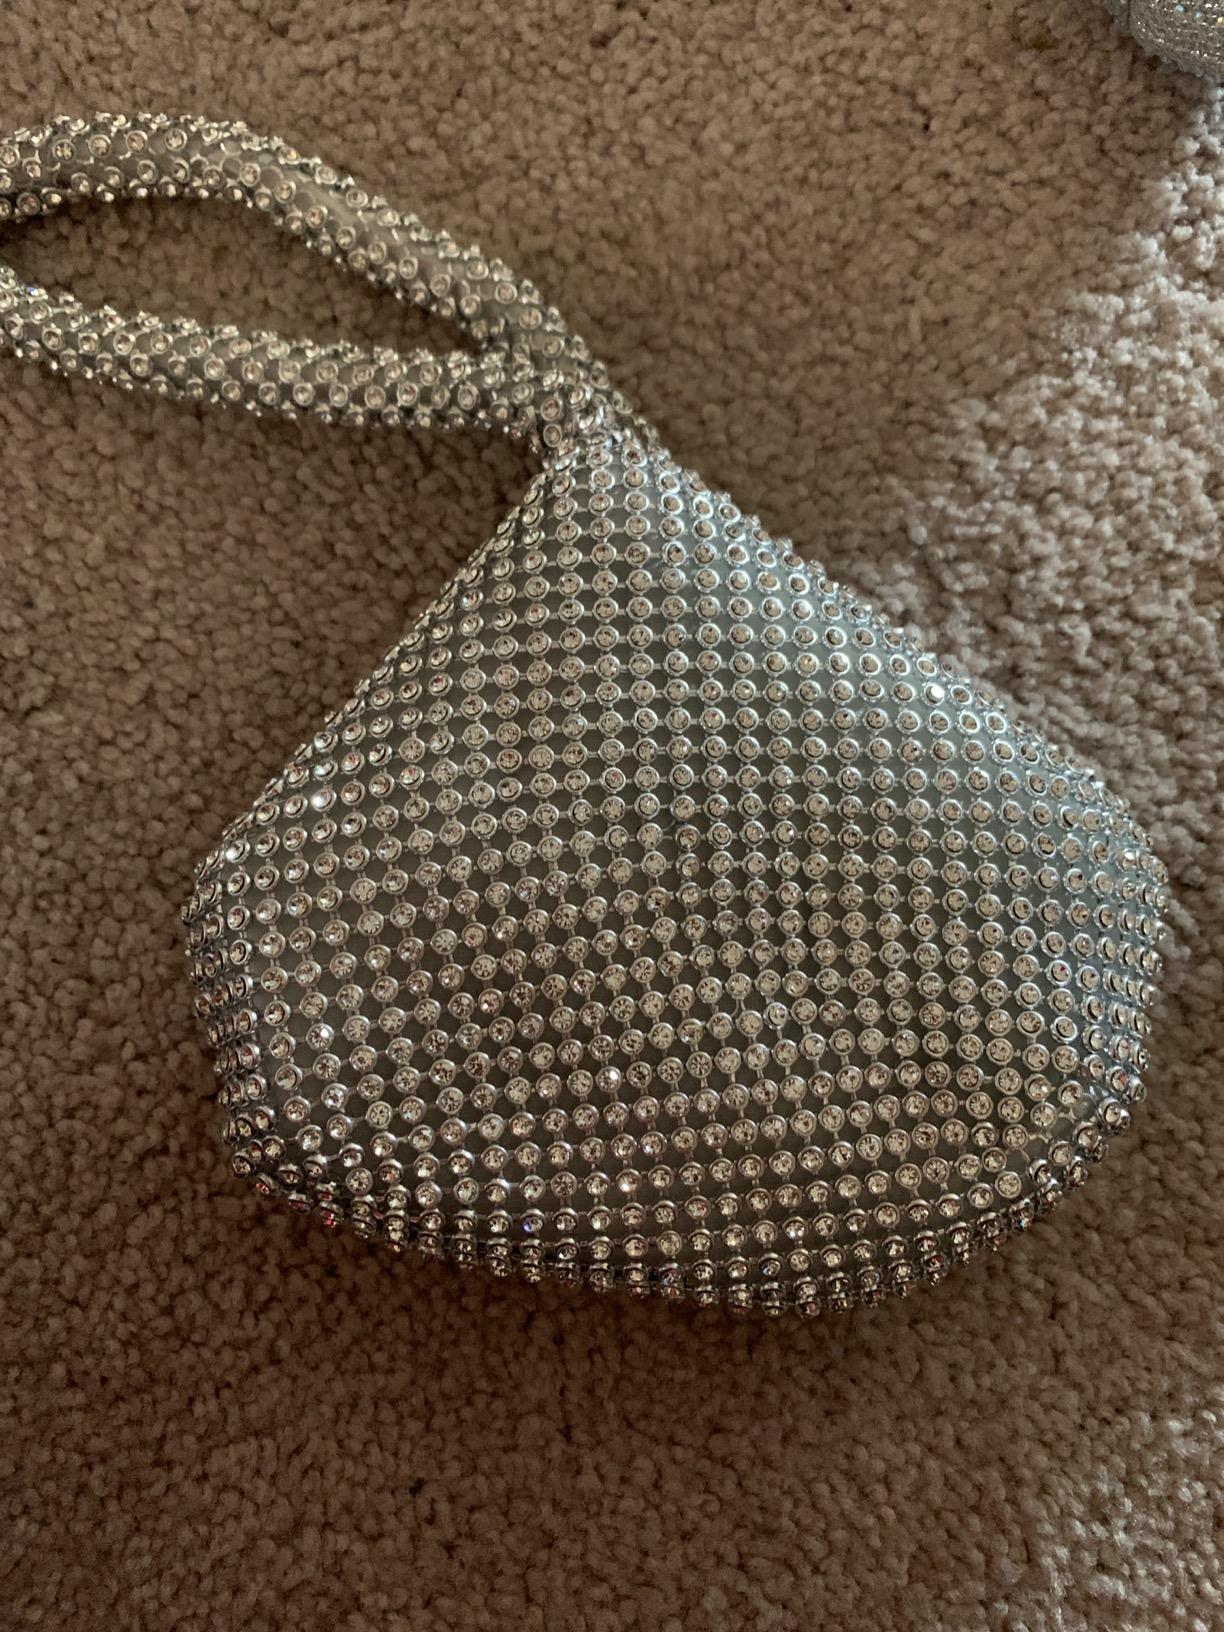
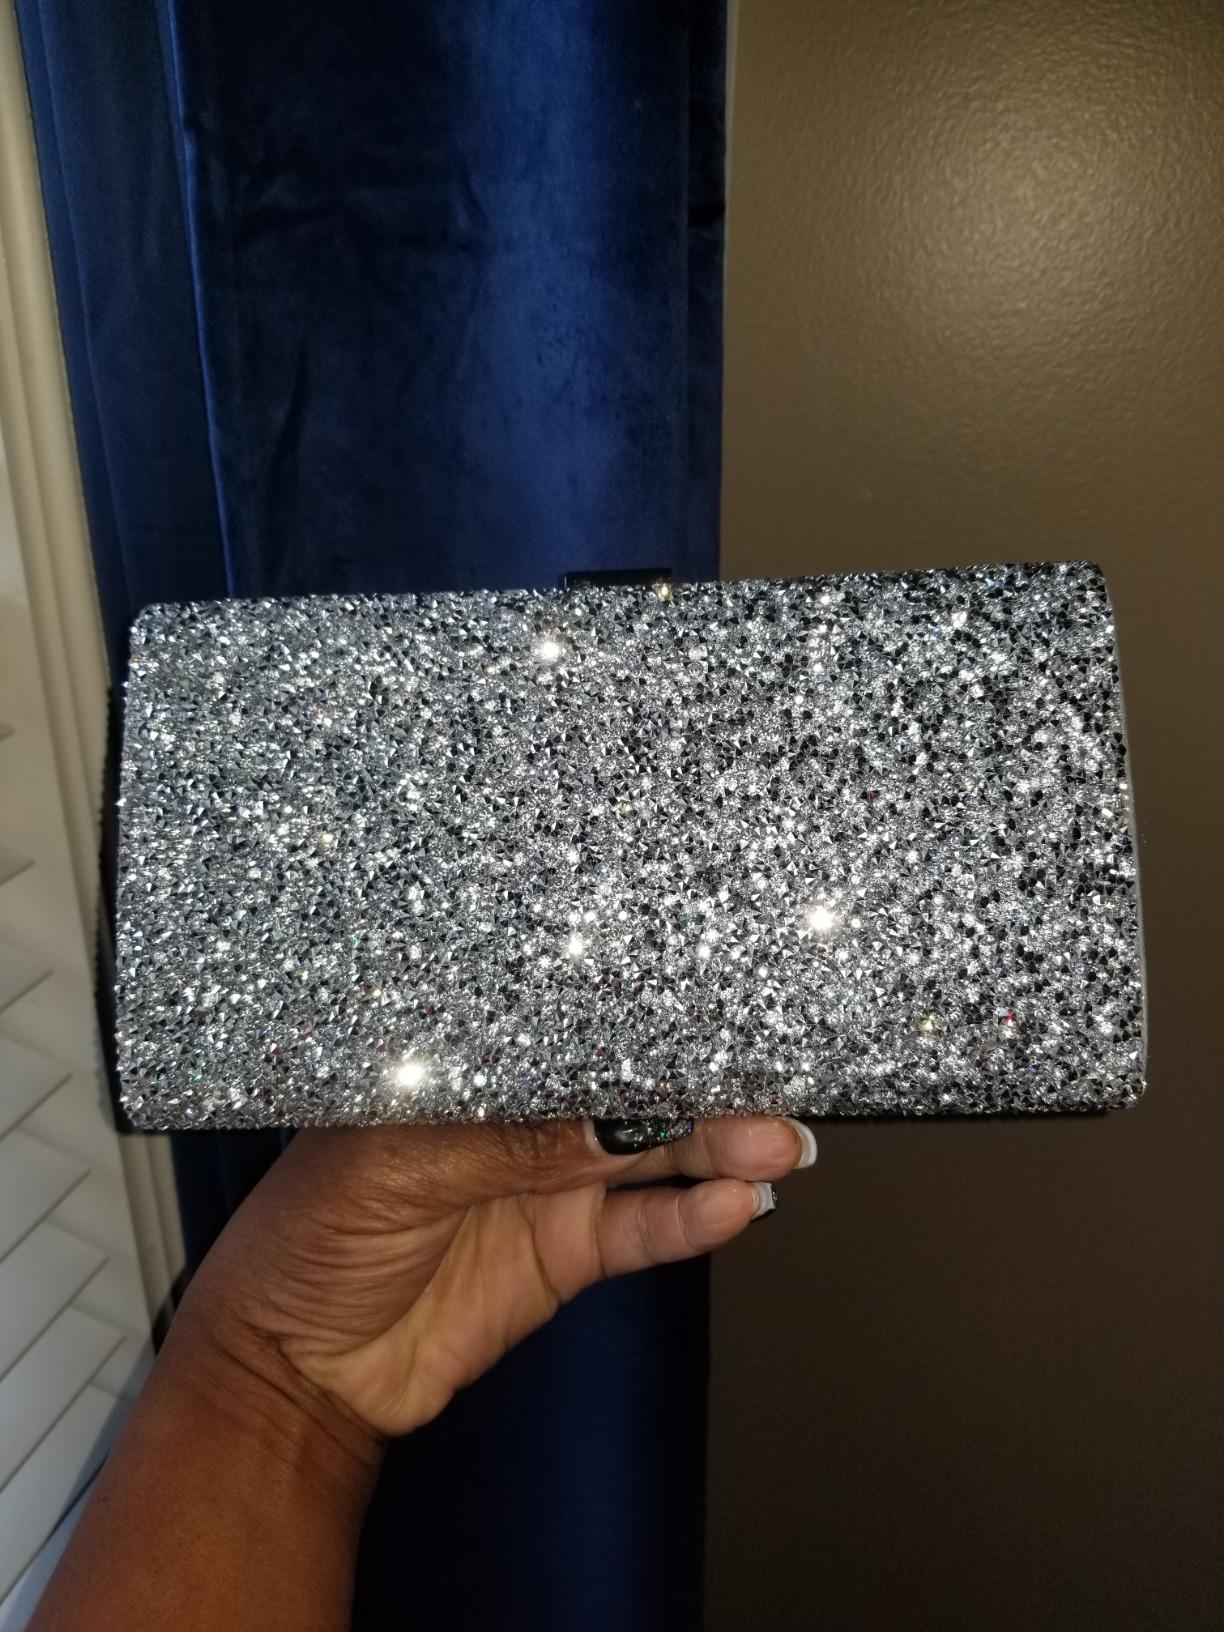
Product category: accessories_handbag
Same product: no